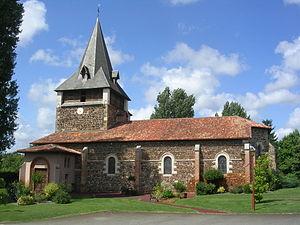
Église Saint-Martin de Pontenx-les-Forges, dans le département français des Landes
La garluche ou pierre des Landes est un grès ferrugineux, état évolué de l’alios. Employée primitivement comme matériau de construction, elle a surtout servi de matière première à l'industrie sidérurgique dans les Landes, principalement pendant la Révolution industrielle dans le courant du XIXᵉ siècle.
L’église Saint-Martin se situe dans le bourg de Pontenx-les-Forges, dans le département français des Landes. Elle est bâtie en garluche et sa construction remonte à la moitié du XVᵉ siècle.
Pontenx-les-Forges est une commune du Sud-Ouest de la France, située dans le département des Landes.